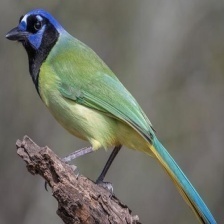
Species: GREEN JAY
Scientific name: CYANOCORAX YNCAS
ImageNet parent category: jay